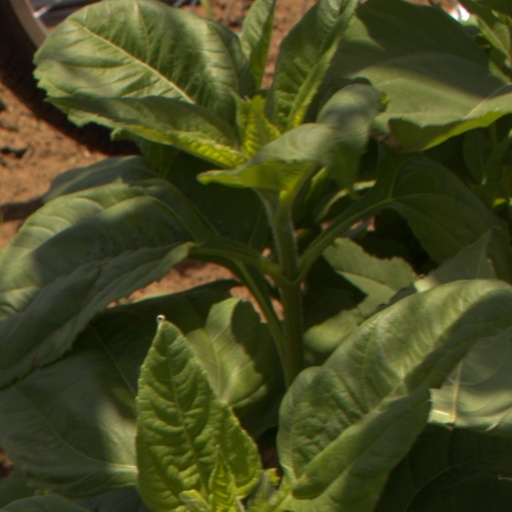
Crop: Jerusalem artichoke